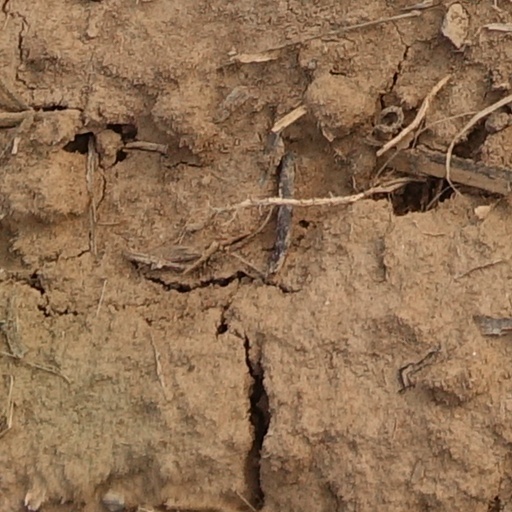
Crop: wheat